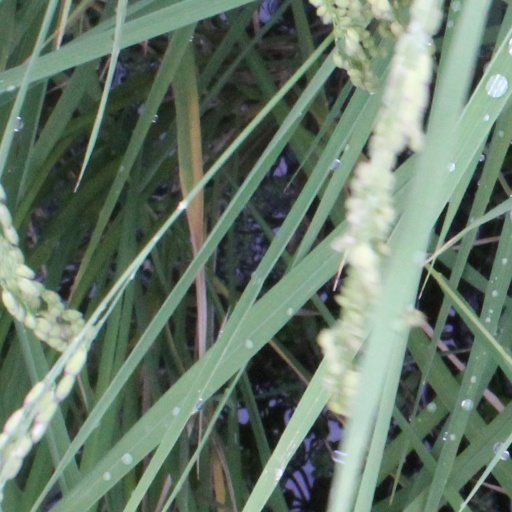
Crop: rice